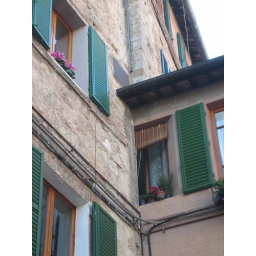
flowers in the window